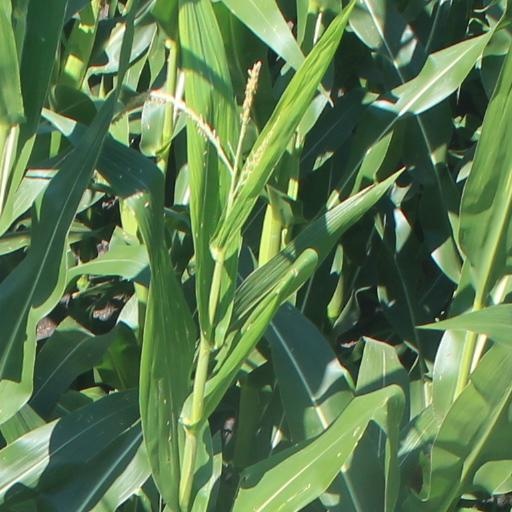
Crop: maize; corn